Milton Court

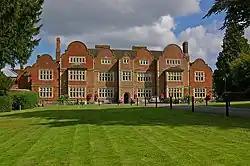
View of the front of Milton Court

Milton Court, at the far west of the town of Dorking, is a 17th-century country house in Surrey. The court was expanded and substantially rebuilt by the Victorian architect William Burges and is a Grade II* listed building. The listing includes the attached forecourt walls, balustrading, terrace, piers, urns and stone-carved ball finial.